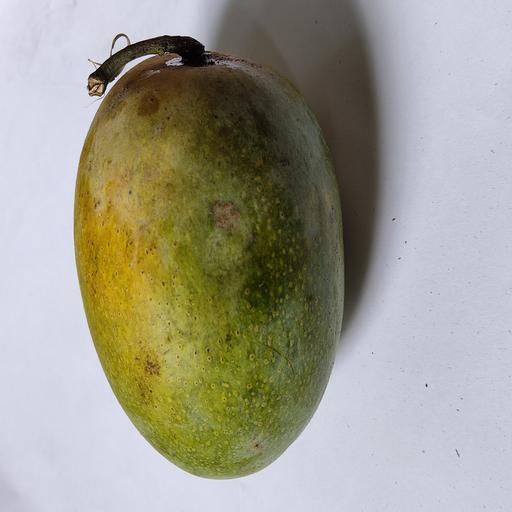
Crop type: Mango_Himsagar